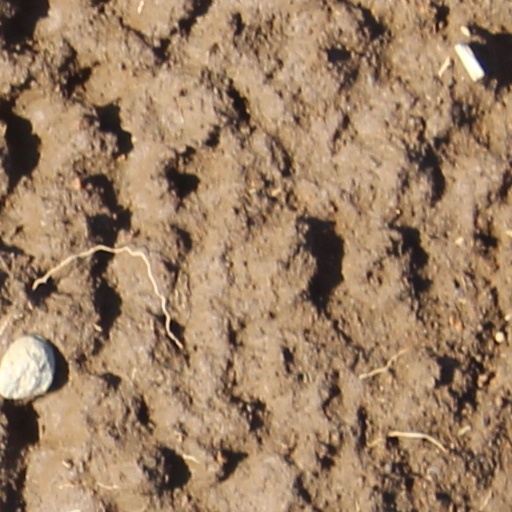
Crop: wheat